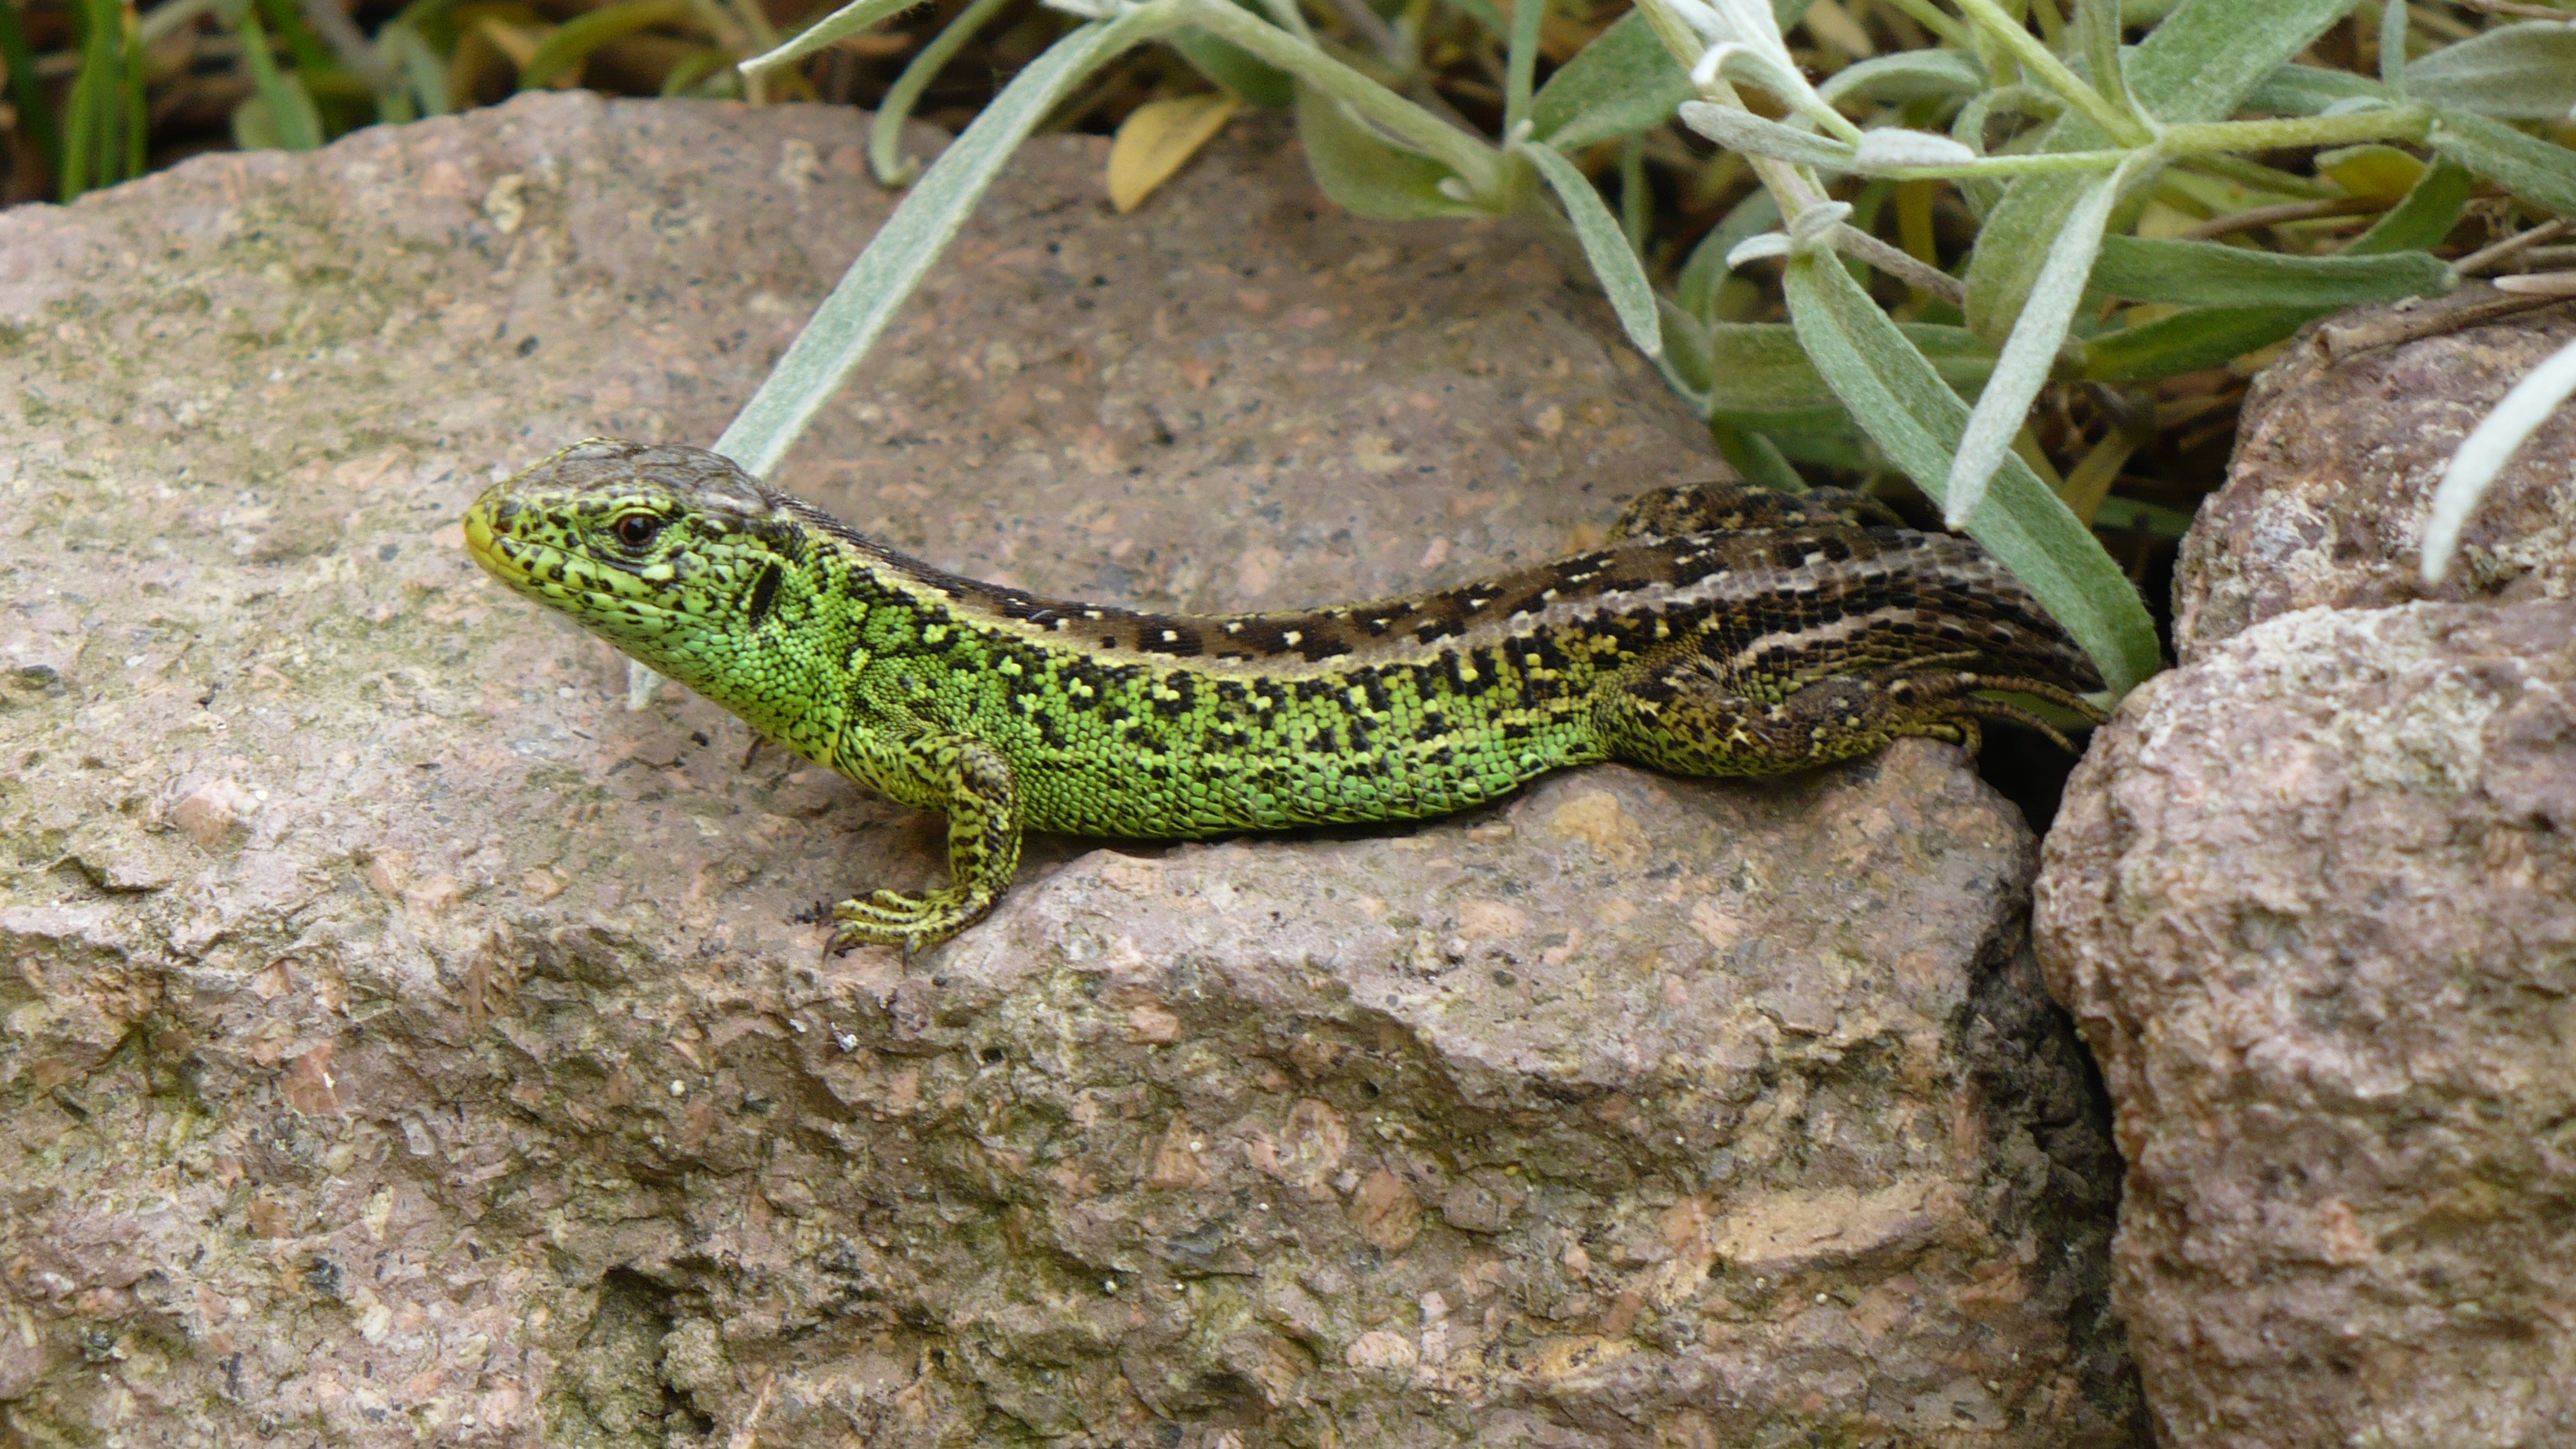
nature, male, wildlife, reptile, amphibian, fauna, lizard, green lizard, vertebrate, cold blooded animals, lacerta, dactyloidae, sand lizard, scaled reptile, lacertidae, lissotriton, smooth newt